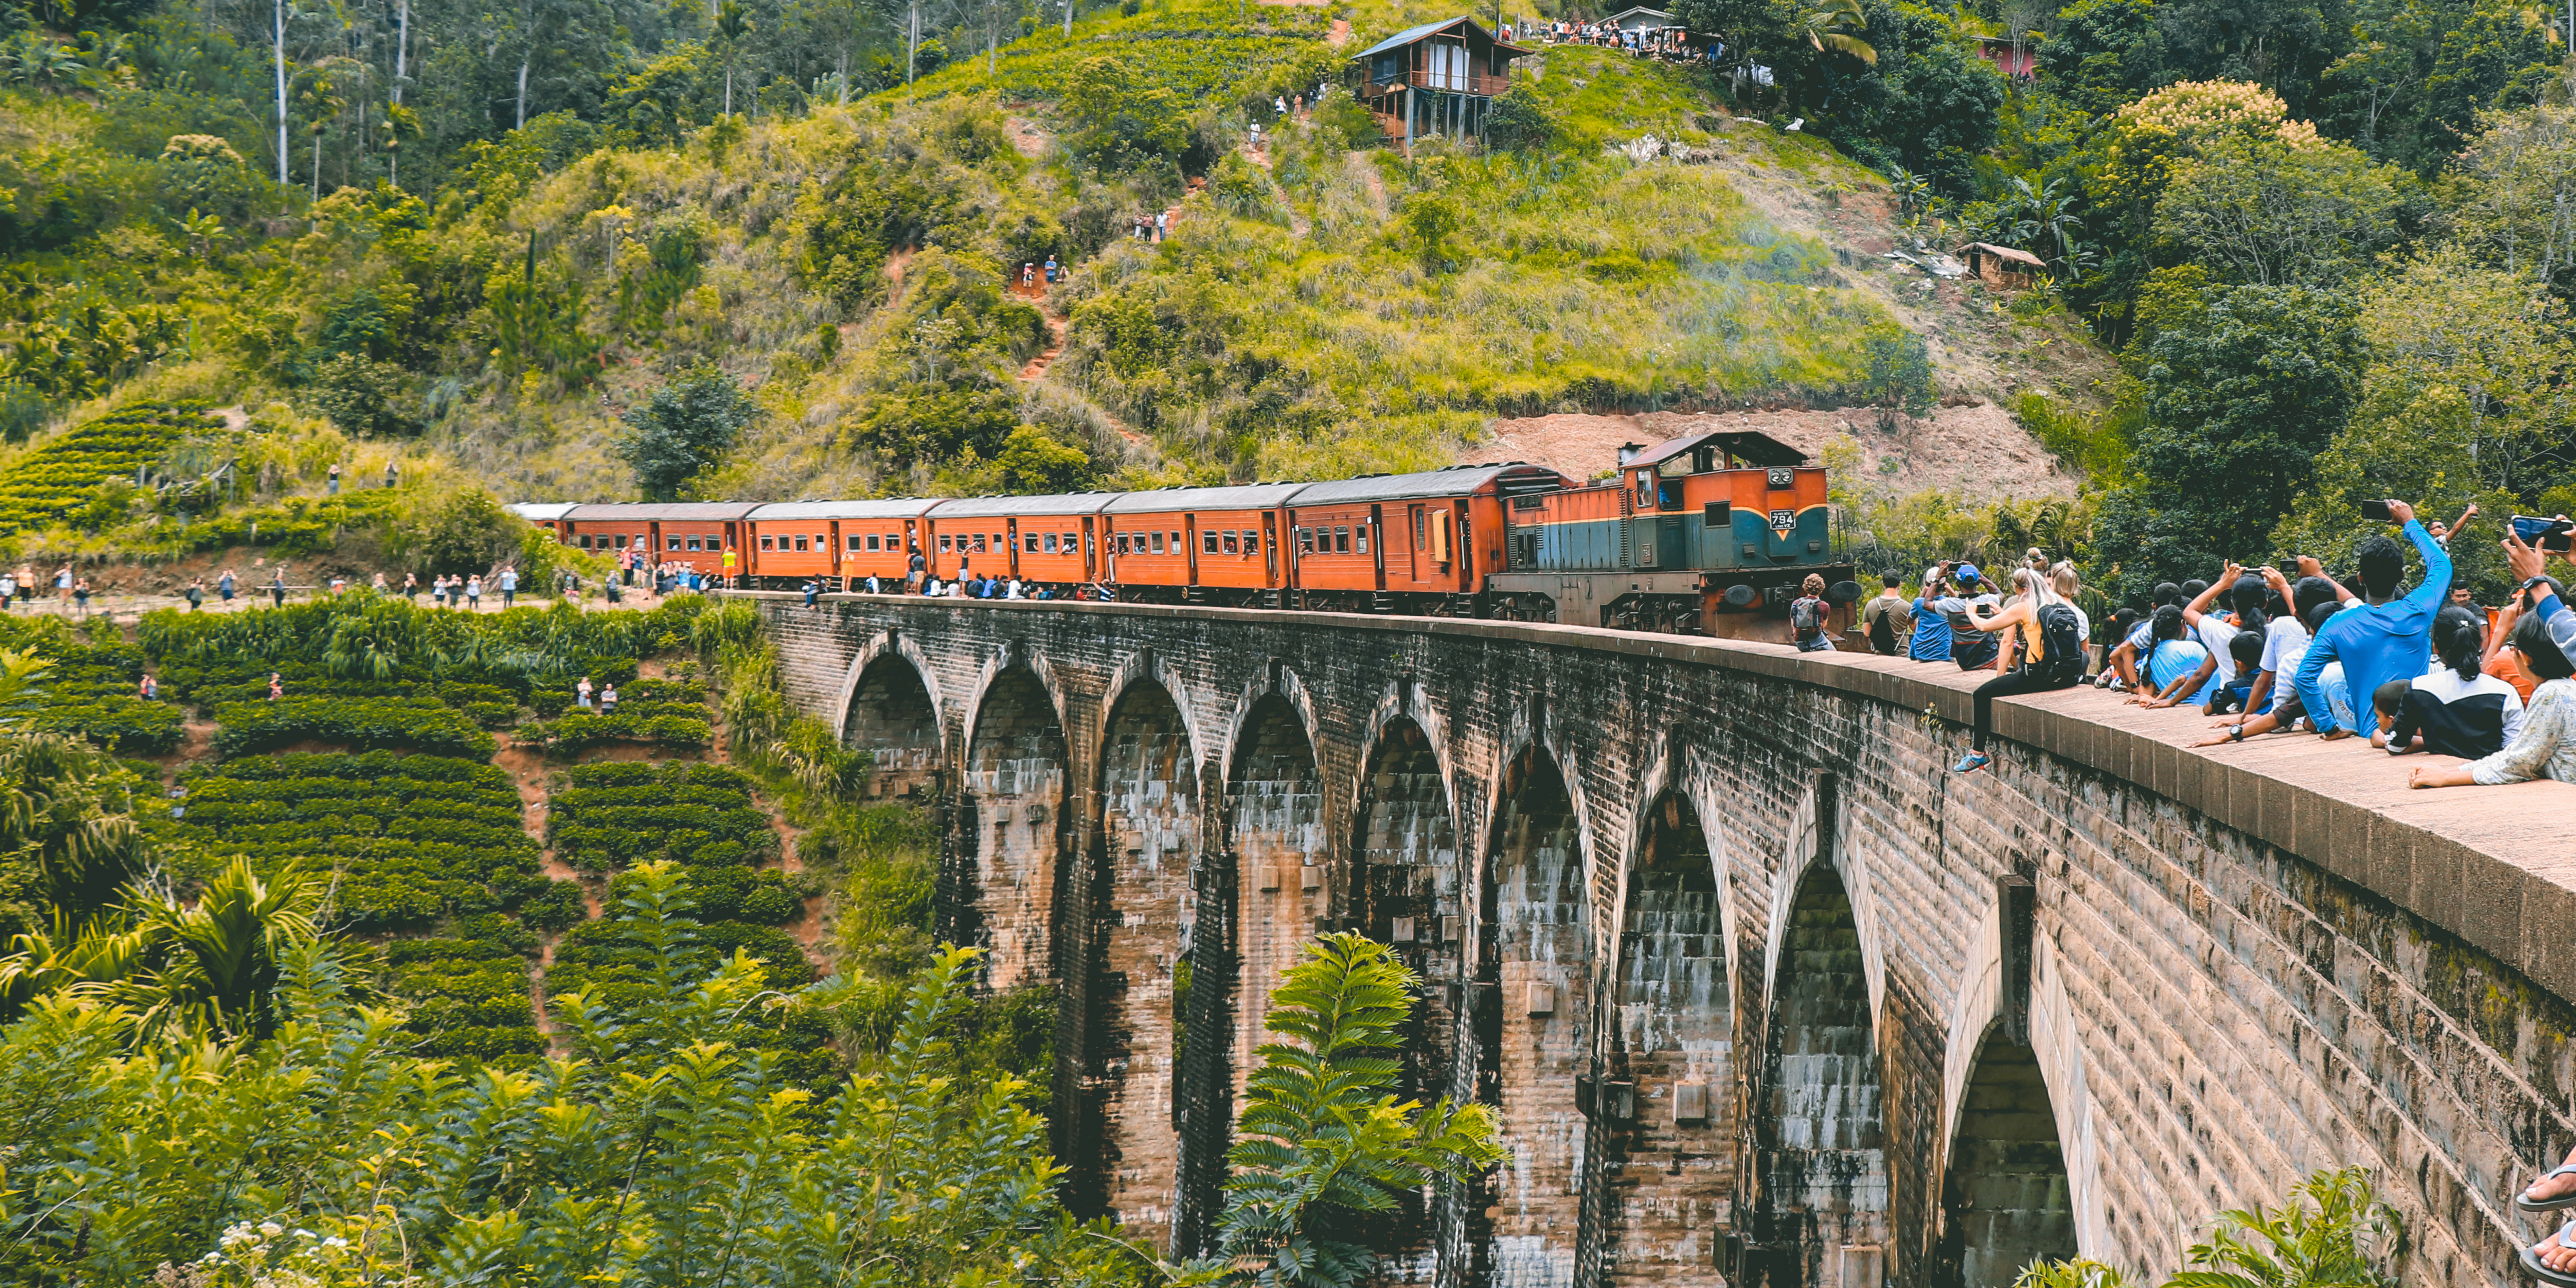
train, travel, bridge, arch bridge, viaduct, transport, aqueduct, devil's bridge, trestle, railway, nonbuilding structure, vehicle, concrete bridge, landscape, hill station, national park, Humpback bridge, track, beam bridge, girder bridge